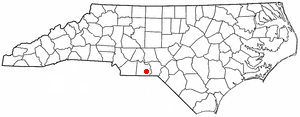
Morven est une ville américaine située en Caroline du Nord dans le comté d'Anson. Au recensement de 2010, sa population était de 511 habitants. Elle tient son nom d'après une montagne écossaise.